Narrow Gauge Railway Museum

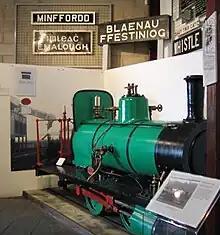
The Dundee Gas Works locomotive

The first museum displays were in the old Gunpowder Store at Wharf station. Soon a walled yard, used for the storage of coal, was roofed over and an extension added in 1964. The building served well but had no insulation, was damp and cold in winter and hot and airless in summer making it difficult to conserve the collection. What was needed was a new museum building with adequate space, accessibility and environment, and professionally designed displays.